Drosha

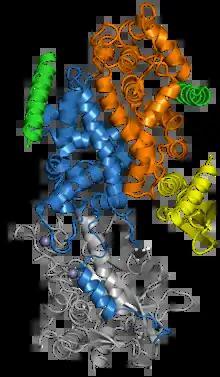
Crystal structure of Drosha and DGCR8, which form the core of the microprocessor complex.

Drosha is a Class 2 ribonuclease III enzyme that in humans is encoded by the "DROSHA" (formerly "RNASEN") gene. It is the primary nuclease that executes the initiation step of miRNA processing in the nucleus. It works closely with DGCR8 and in correlation with Dicer. It has been found significant in clinical knowledge for cancer prognosis. and HIV-1 replication.